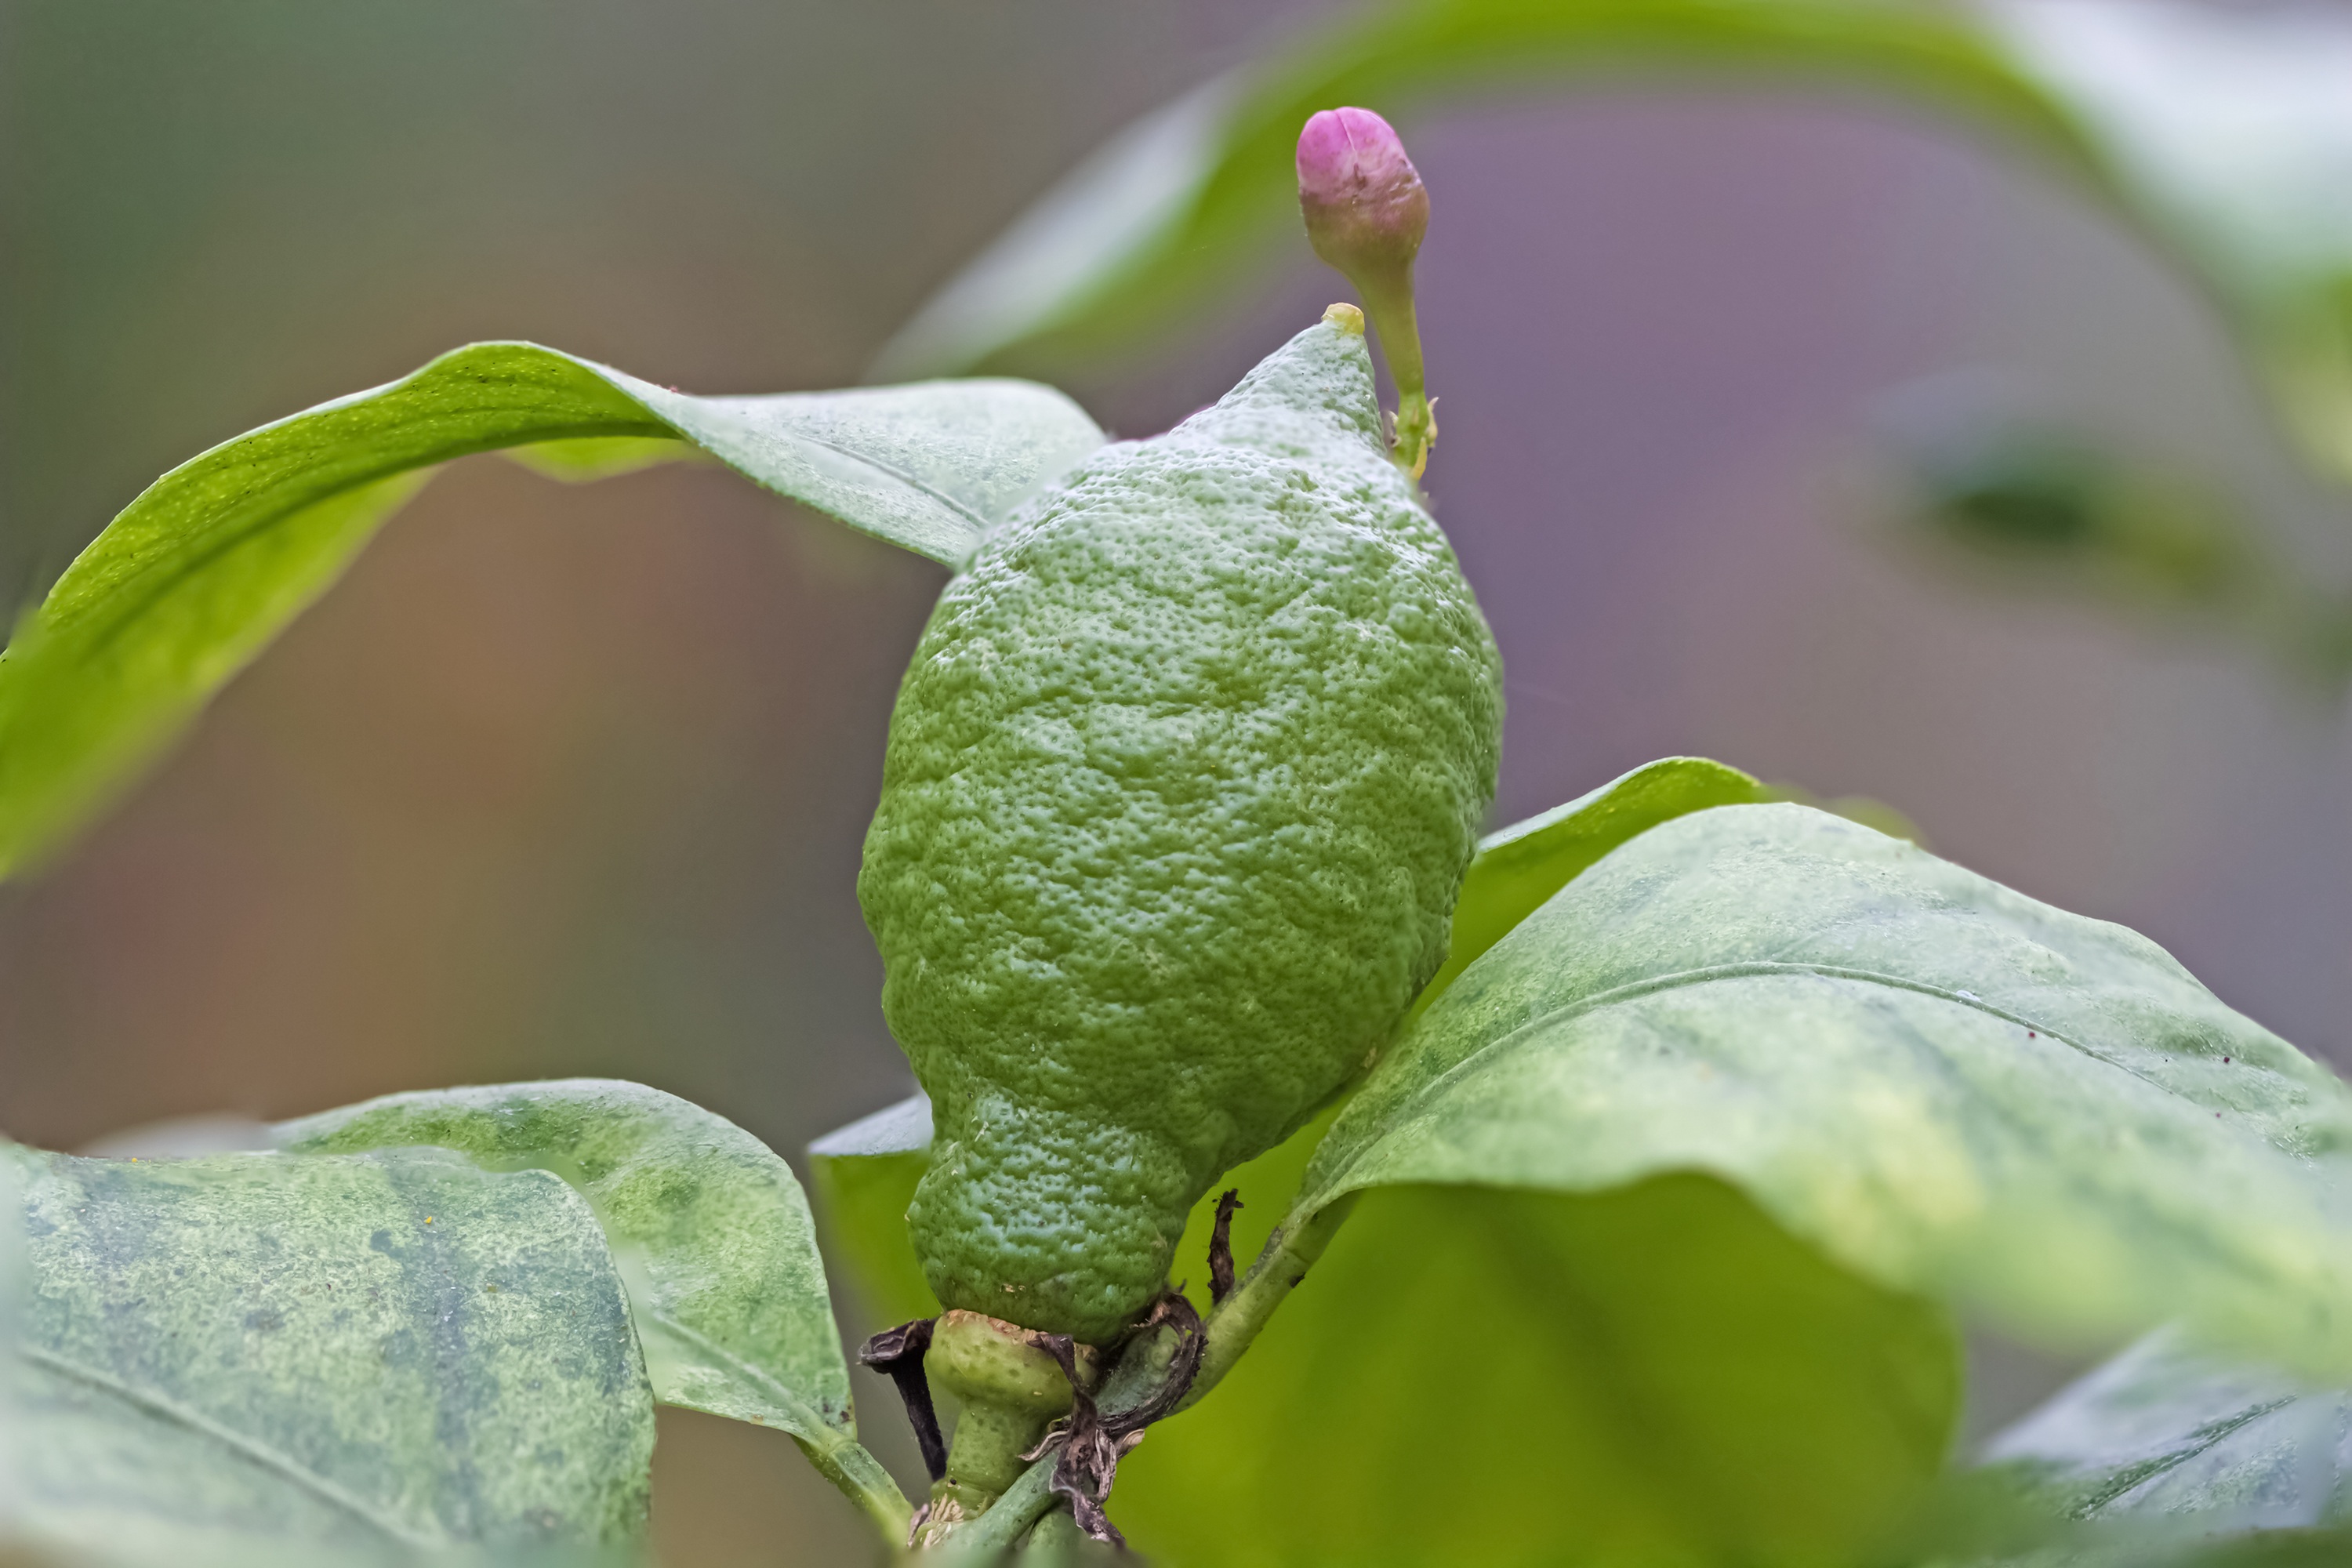
nature, branch, bird, plant, fruit, leaf, flower, food, green, beak, botany, healthy, flora, fauna, lemon, close up, vertebrate, vitamins, immature, sour, macro photography, citrus fruit, lemon bud